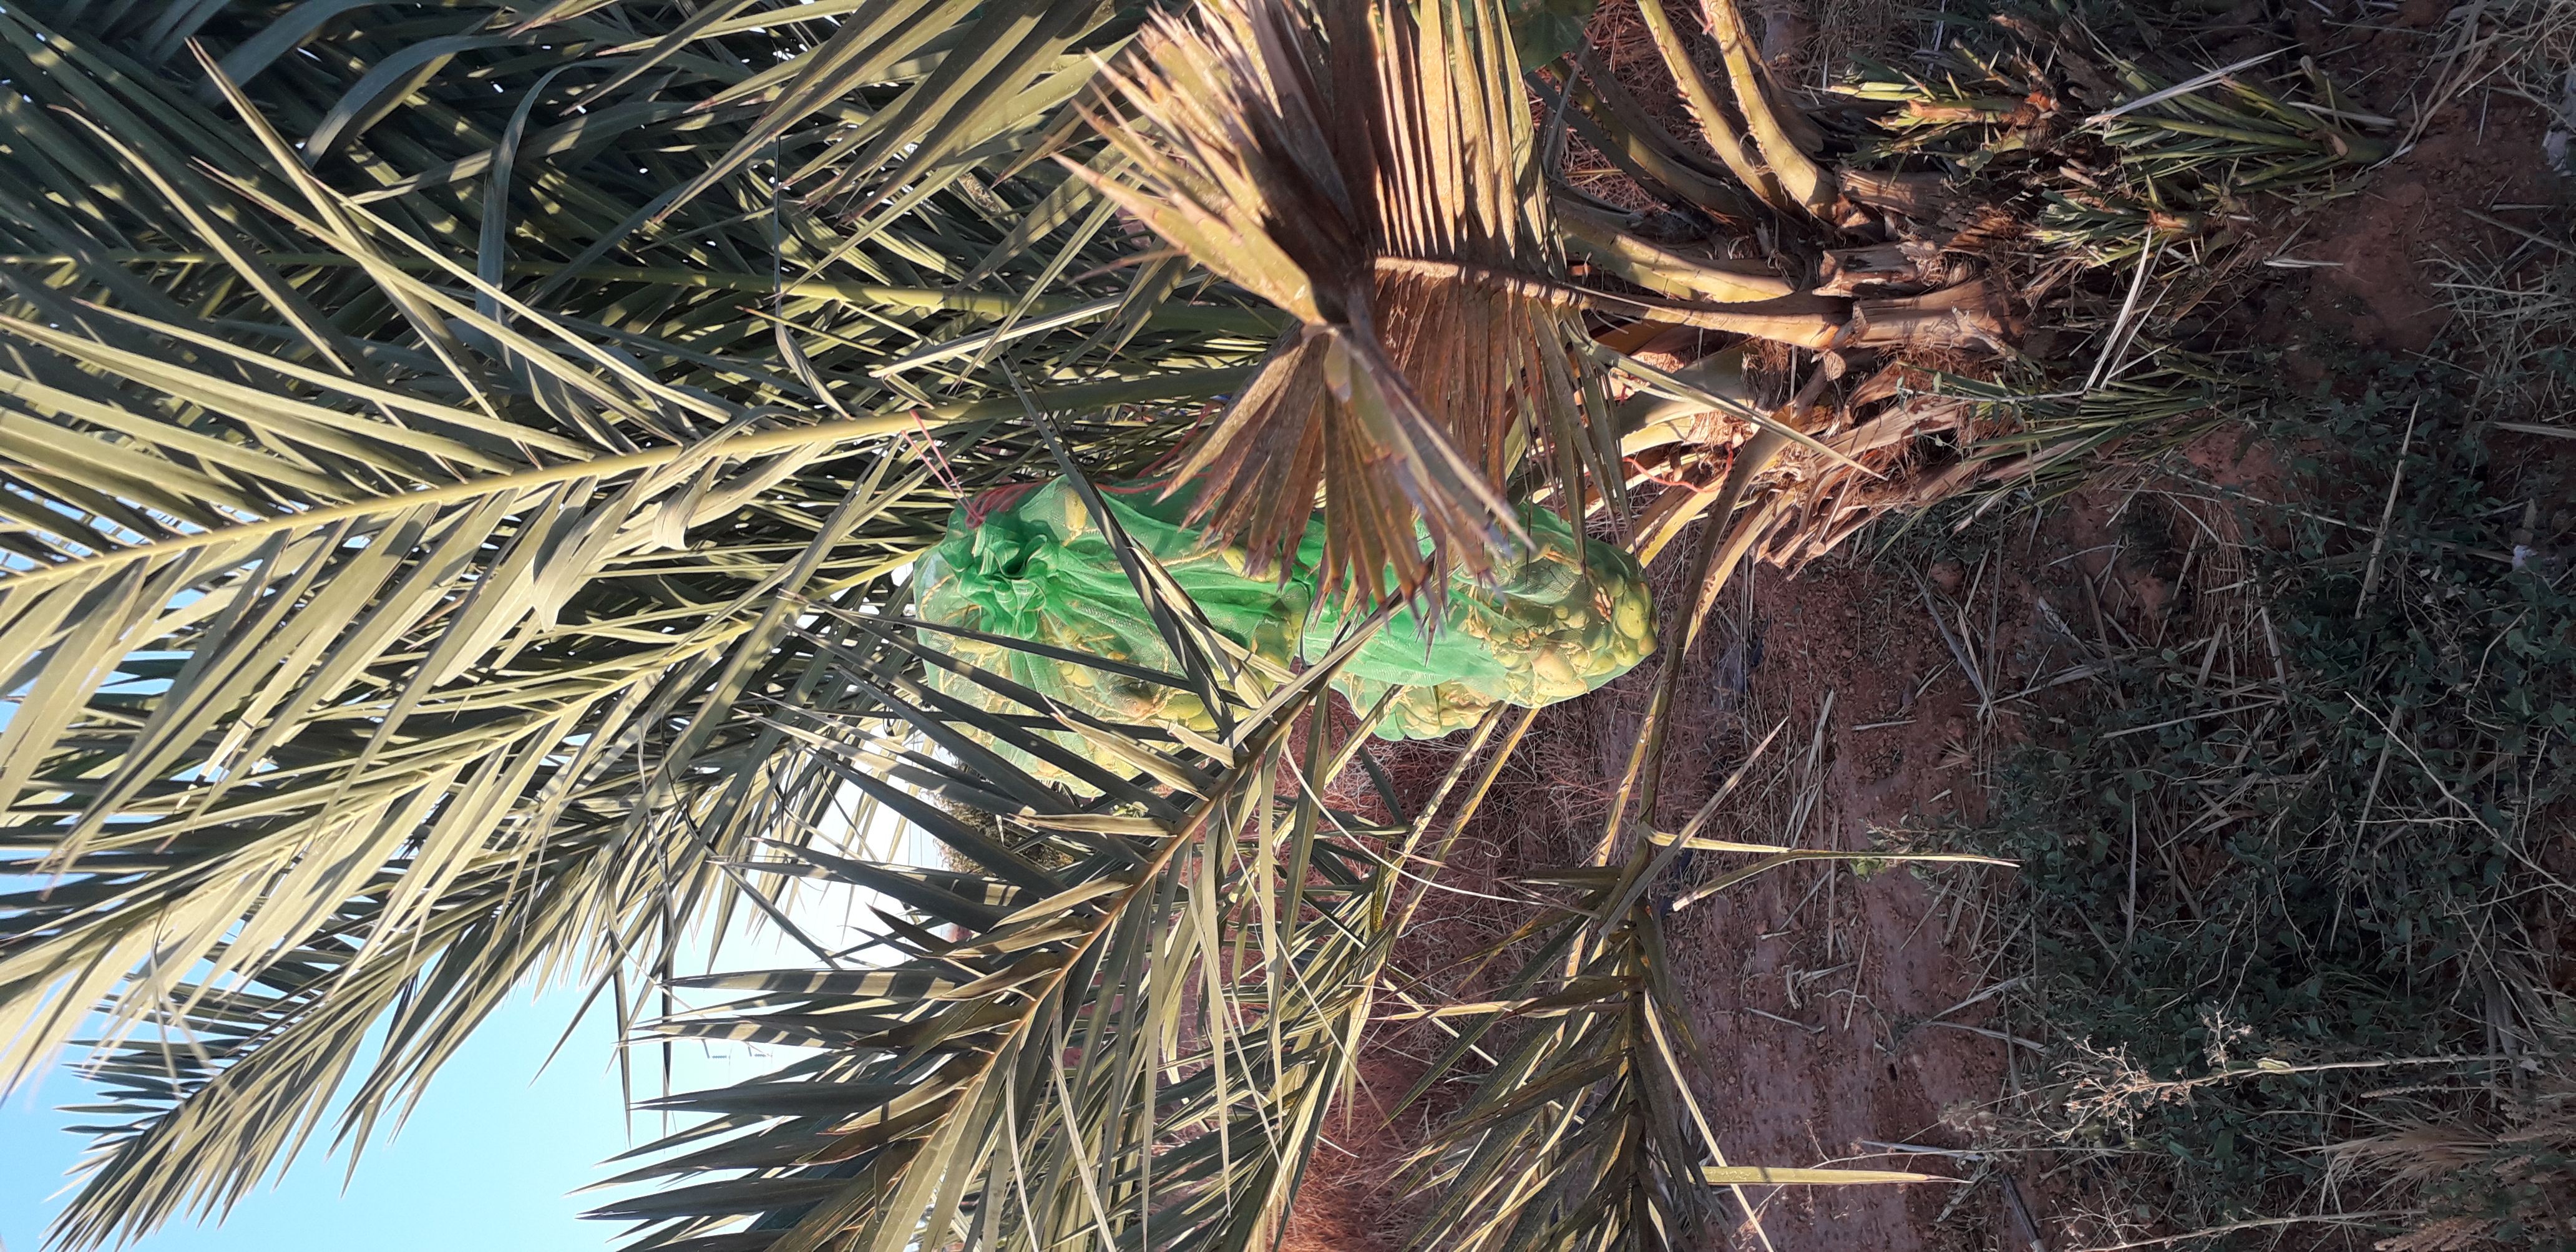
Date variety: Boumajhoul